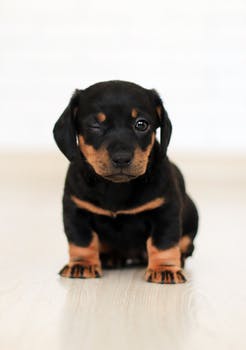
Label: No Watermark